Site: brandenburg
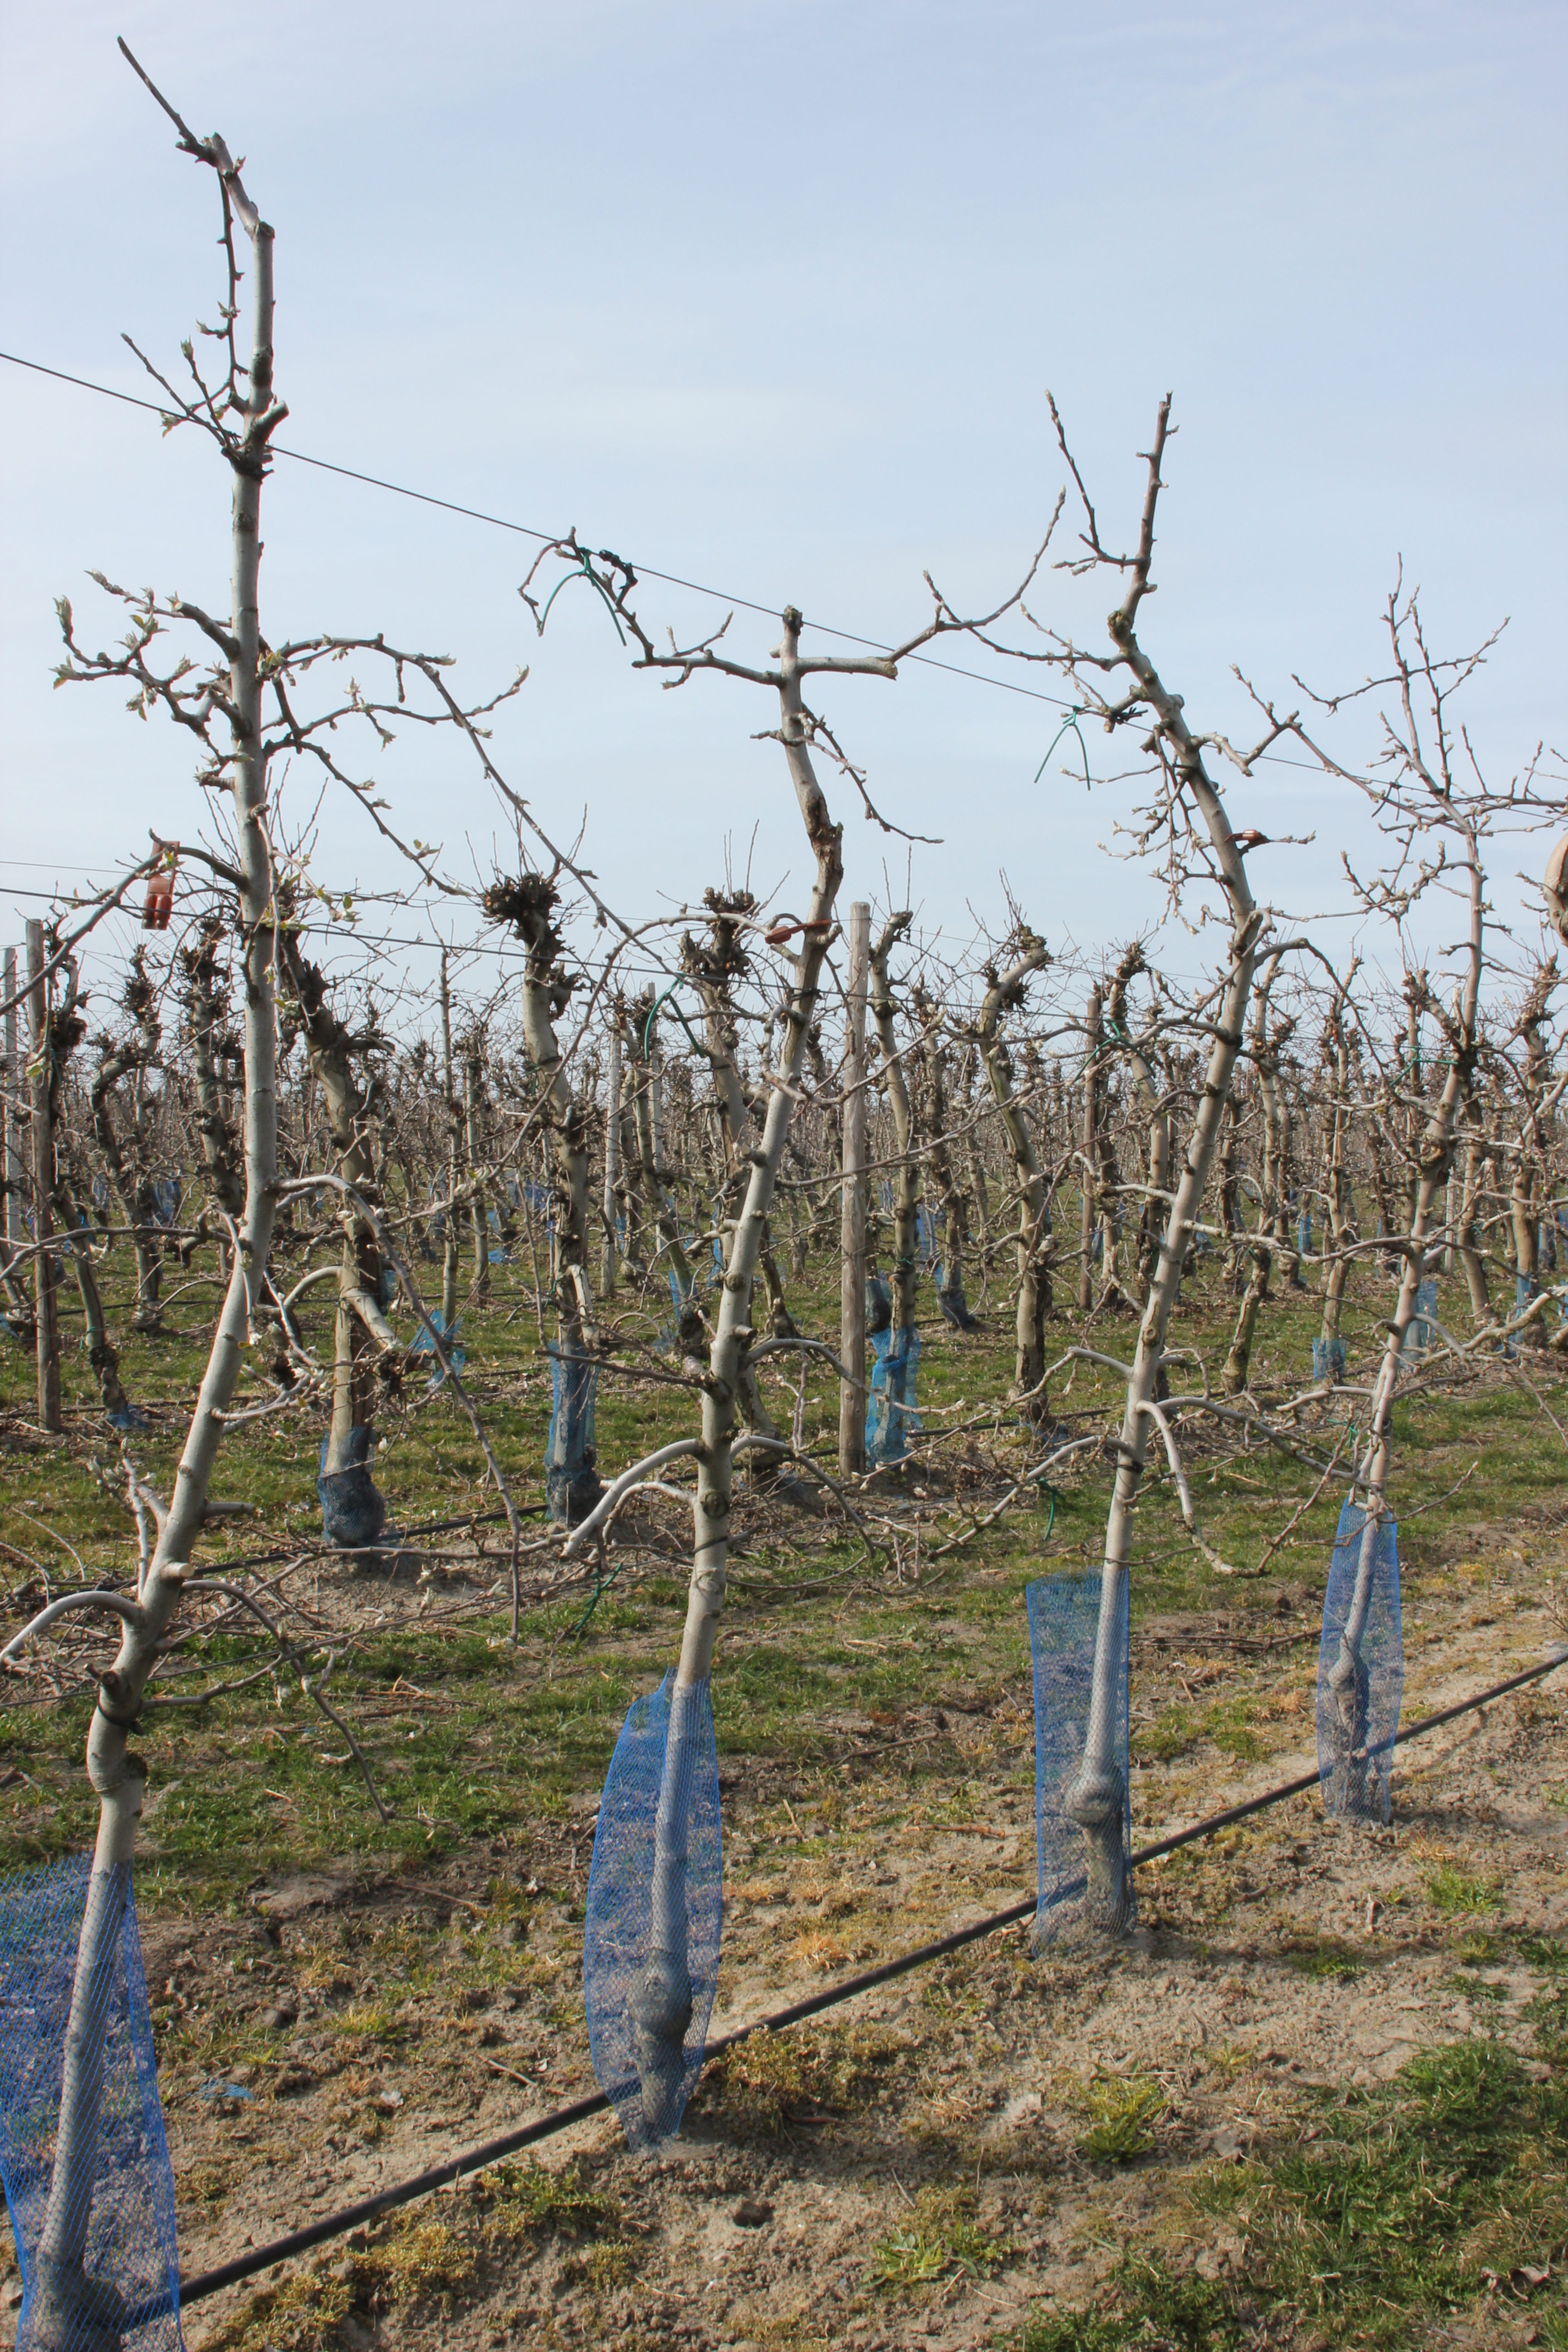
Growth stage (BBCH 54): Inflorescence emergence